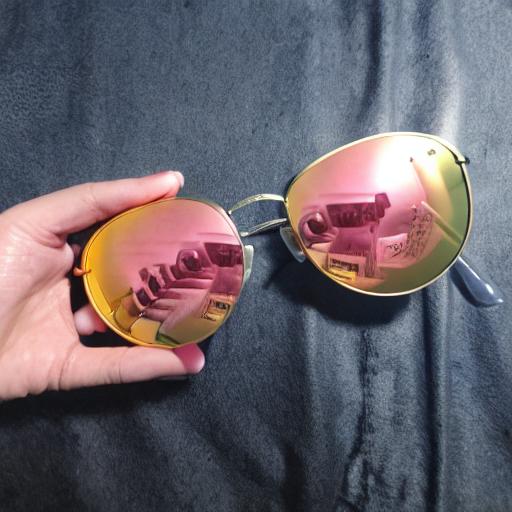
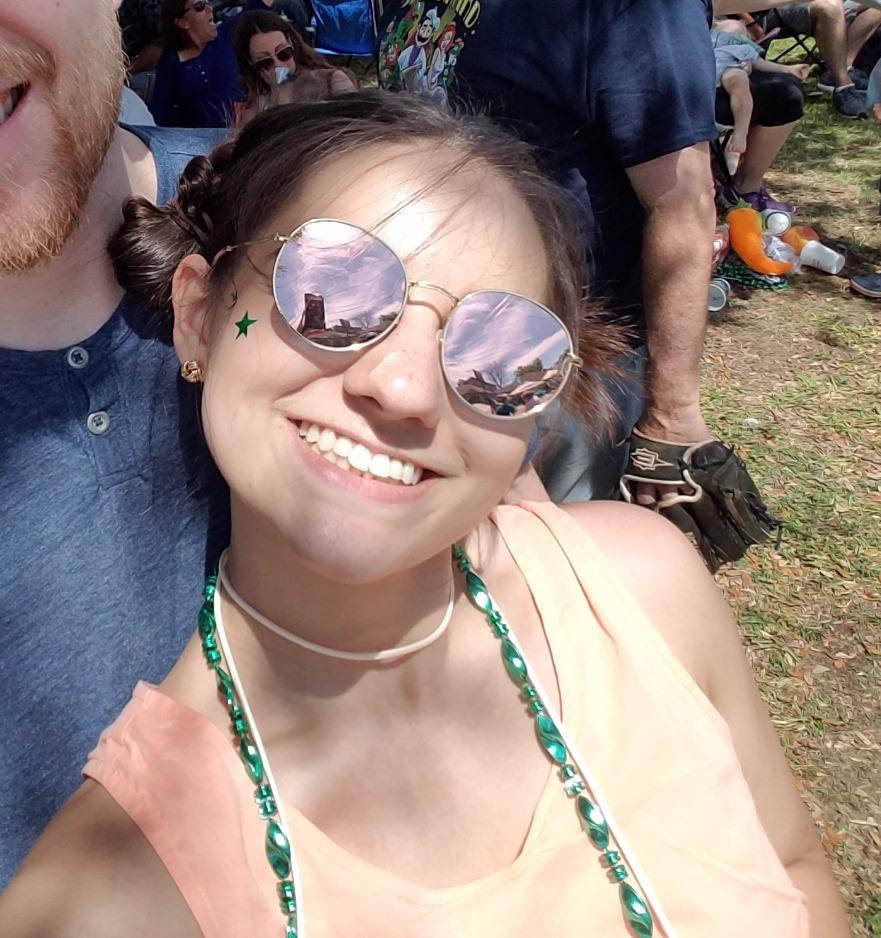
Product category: accessories_sunglasses
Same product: no